Ethan Allen (armsmaker)

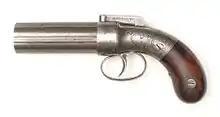
6 shot .36 caliber percussion pepperbox by Allen & Thurber (Worcester). Barrel flute bears 1837 patent date, hammer is marked "Allen's Patent".

Ethan Allen (September 2, 1808 – January 7, 1871) was a major American arms maker from Massachusetts. He is unrelated to the revolutionary Ethan Allen. His first firearm, the "Pocket rifle" was developed in 1836, and his first patent was granted in 1837.